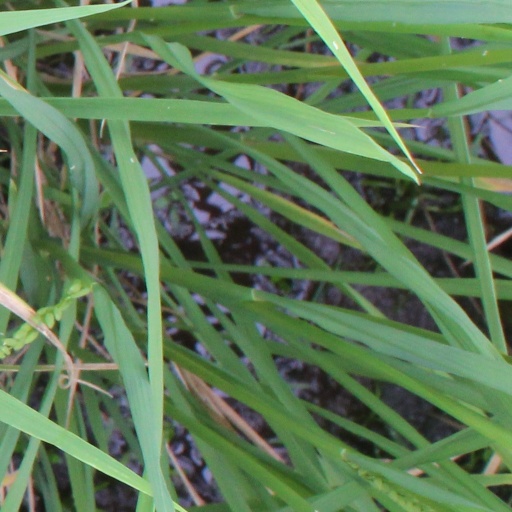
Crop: rice